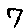
Label: 7